Faten Hamama

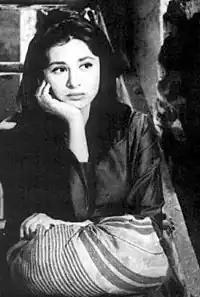

In 1954, while filming a Youssef Chahine film, "Struggle in the Valley", Hamama refused to have the Egyptian actor Shukry Sarhan as a co-star, and Chahine offered Omar Sharif the role. Sharif had just graduated from college then and was working for his father; she accepted him as her co-star. Hamama's marriage to Sharif in 1955 started a new era of her career, in which the couple made many films together. Omar Sharif and Faten Hamama were the romantic leads of "Ayyamna al-Holwa" (أيامنا الحلوه , "Our Sweet Days"), "Ard al-Salam" (أرض السلام, "Land of Peace"), "La Anam" (لا أنام, "Sleepless") and "Sayyidat al-Qasr" (سيدة القصر, "The Lady of the Palace"). Their last film together before their divorce was Ezz El-Dine Zulficar's "Nahr al-Hob" (نهر الحب, "The River of Love") in 1960.